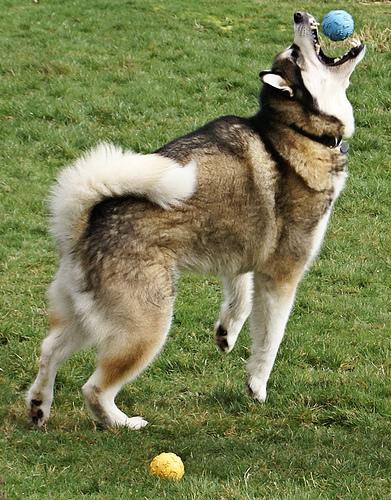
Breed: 1324-n000004-malamute